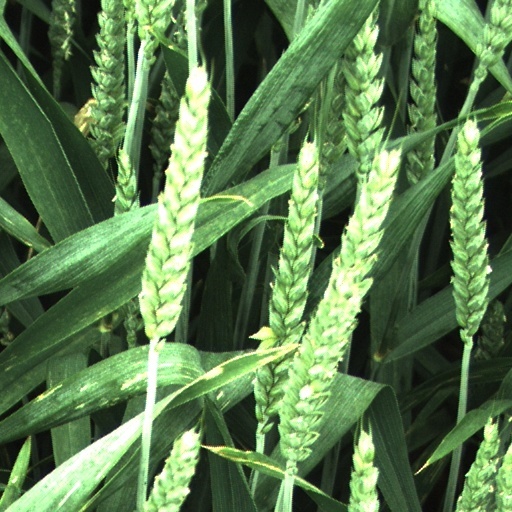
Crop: wheat